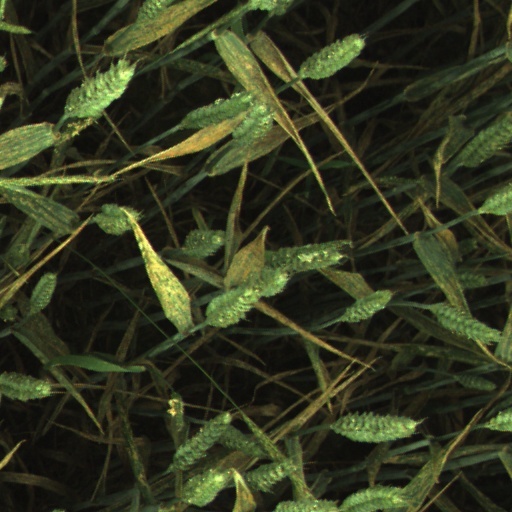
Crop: wheat